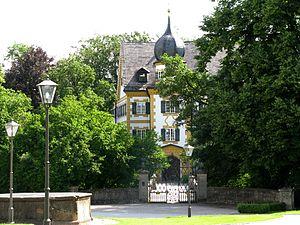
La maison de Wittelsbach est une famille souveraine d'Allemagne occidentale, l'une des plus anciennes et des plus puissantes du Saint-Empire romain germanique. Elle a régné en particulier sur la Bavière et sur le Palatinat, et a donné des souverains au Saint-Empire, à la Suède et à la Grèce.